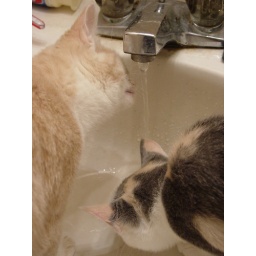
OJ &amp;amp; Gizzy are fascinated by running water. They would rather drink out of the sink than their bowls.